LNWR Bloomer Class

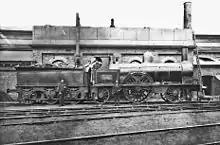
Large Bloomer No. 895 "Torch" at Monument Lane shed in 1877

The design of these was derived from six successful 2-2-2 locomotives supplied to the railway by Bury, Curtis and Kennedy in 1848. McConnell substituted plate frames, provided larger boilers and driving wheels. The first twenty were built by Sharp, Stewart and Company in 1851–1853. A further twenty examples were built in 1861/2: five by Sharp Stewart & Co., five by Kitson and Company, and ten at the Wolverton railway works of the LNWR.